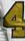
Number: 4